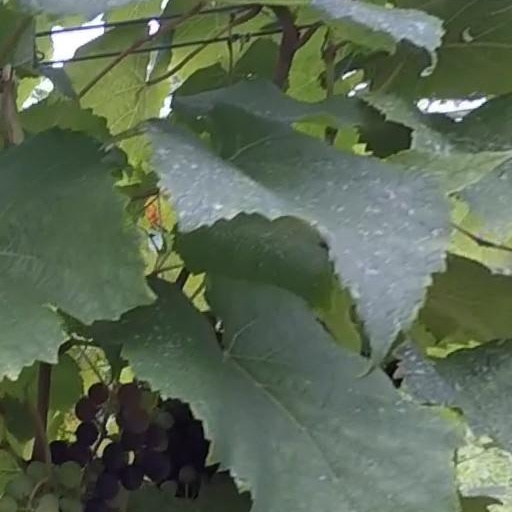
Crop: grape